Tomskaya Pisanitsa Museum

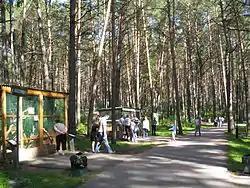
Minizoo in Tomskaya Pisanitsa museum

A pine forest occupies about 90% of the preserve territory. Along the river Pisanaya one can see bushwoods of flood plain willow beds. Stony southern slopes of the bedrock Tom bank are covered with steppe plants. Here one can meet such plants as Pteridium aquilinum, Aegopodium podagraria, Carex macroura, Lilium martagon, Adenophora liliifolia, Pyrda media, dozens of meadow grass species. Steppe vegetation includes such rare for the region plants as Dianthus versicolor, Viola rupestris, Allium nutans, Festuca valessiaca, Stipa capillata, Thymus serpyllium. The fauna of the museumpreserve "Tomskaya Pisanitsa" is also varied. An ancient moose path leading to a ford across the Tom intersects the preserve and mooses frequently go along it. In winter one can meet wolves and lynxes here. Foxes, minks, kolinskies, ermines, weasels, badgers, hares, squirrels, chipmunks are the museum-preserve residents. There are many small rodents here — mice and voles, 3 species of bats, shrews.